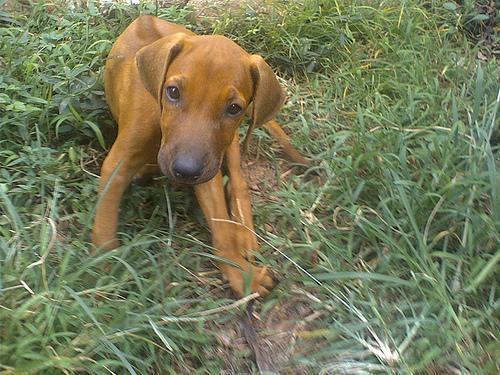
Rhodesian_ridgeback